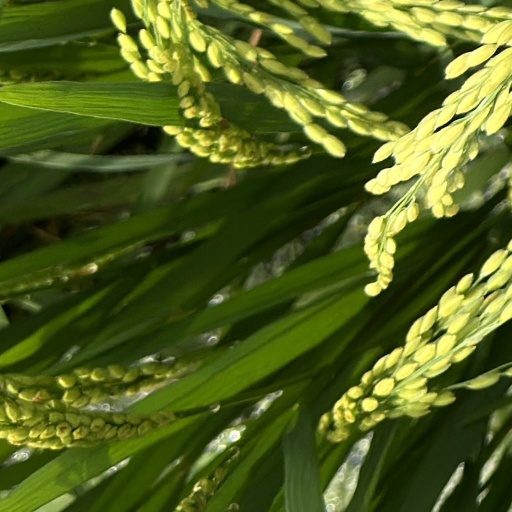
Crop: rice